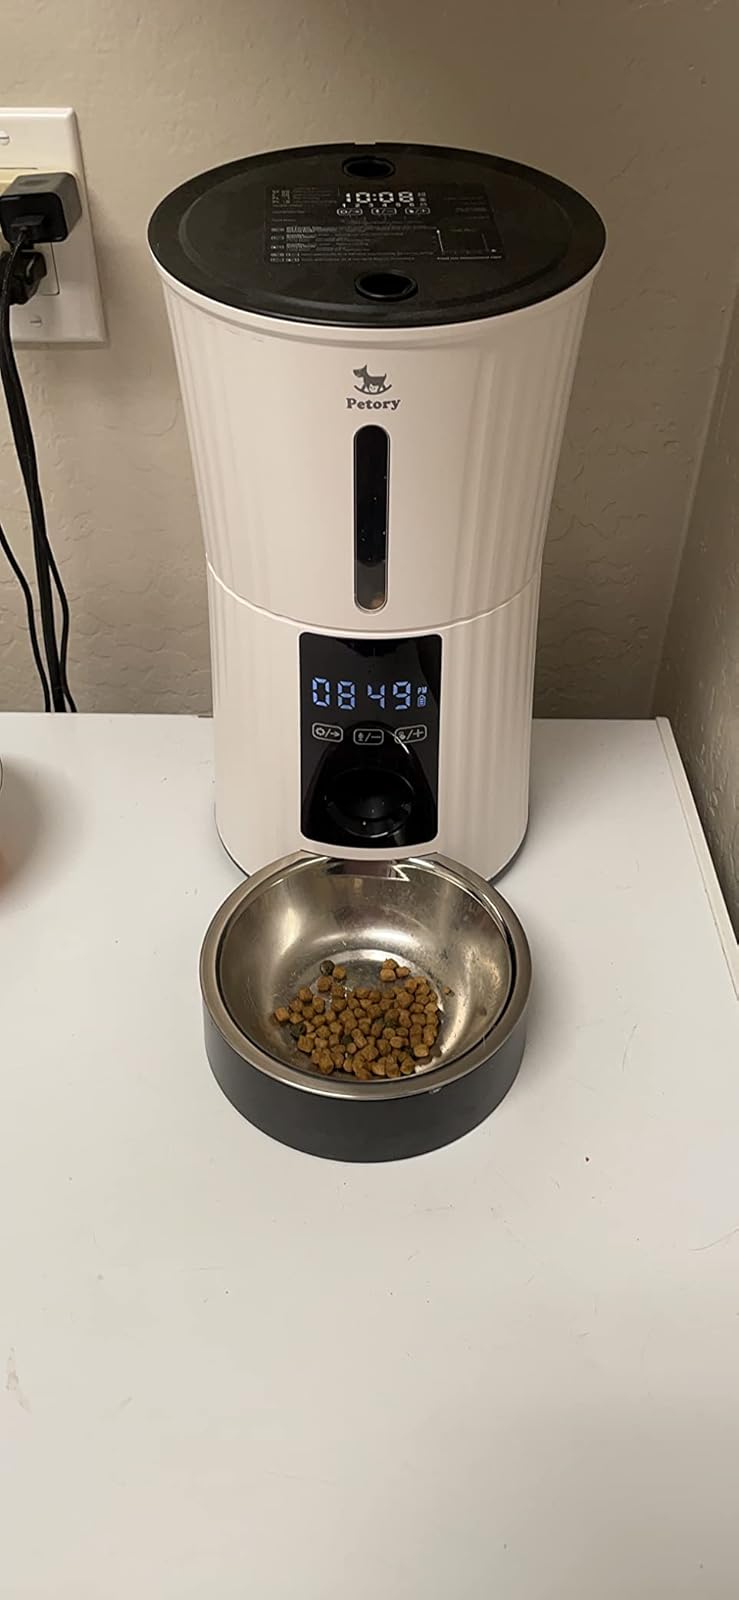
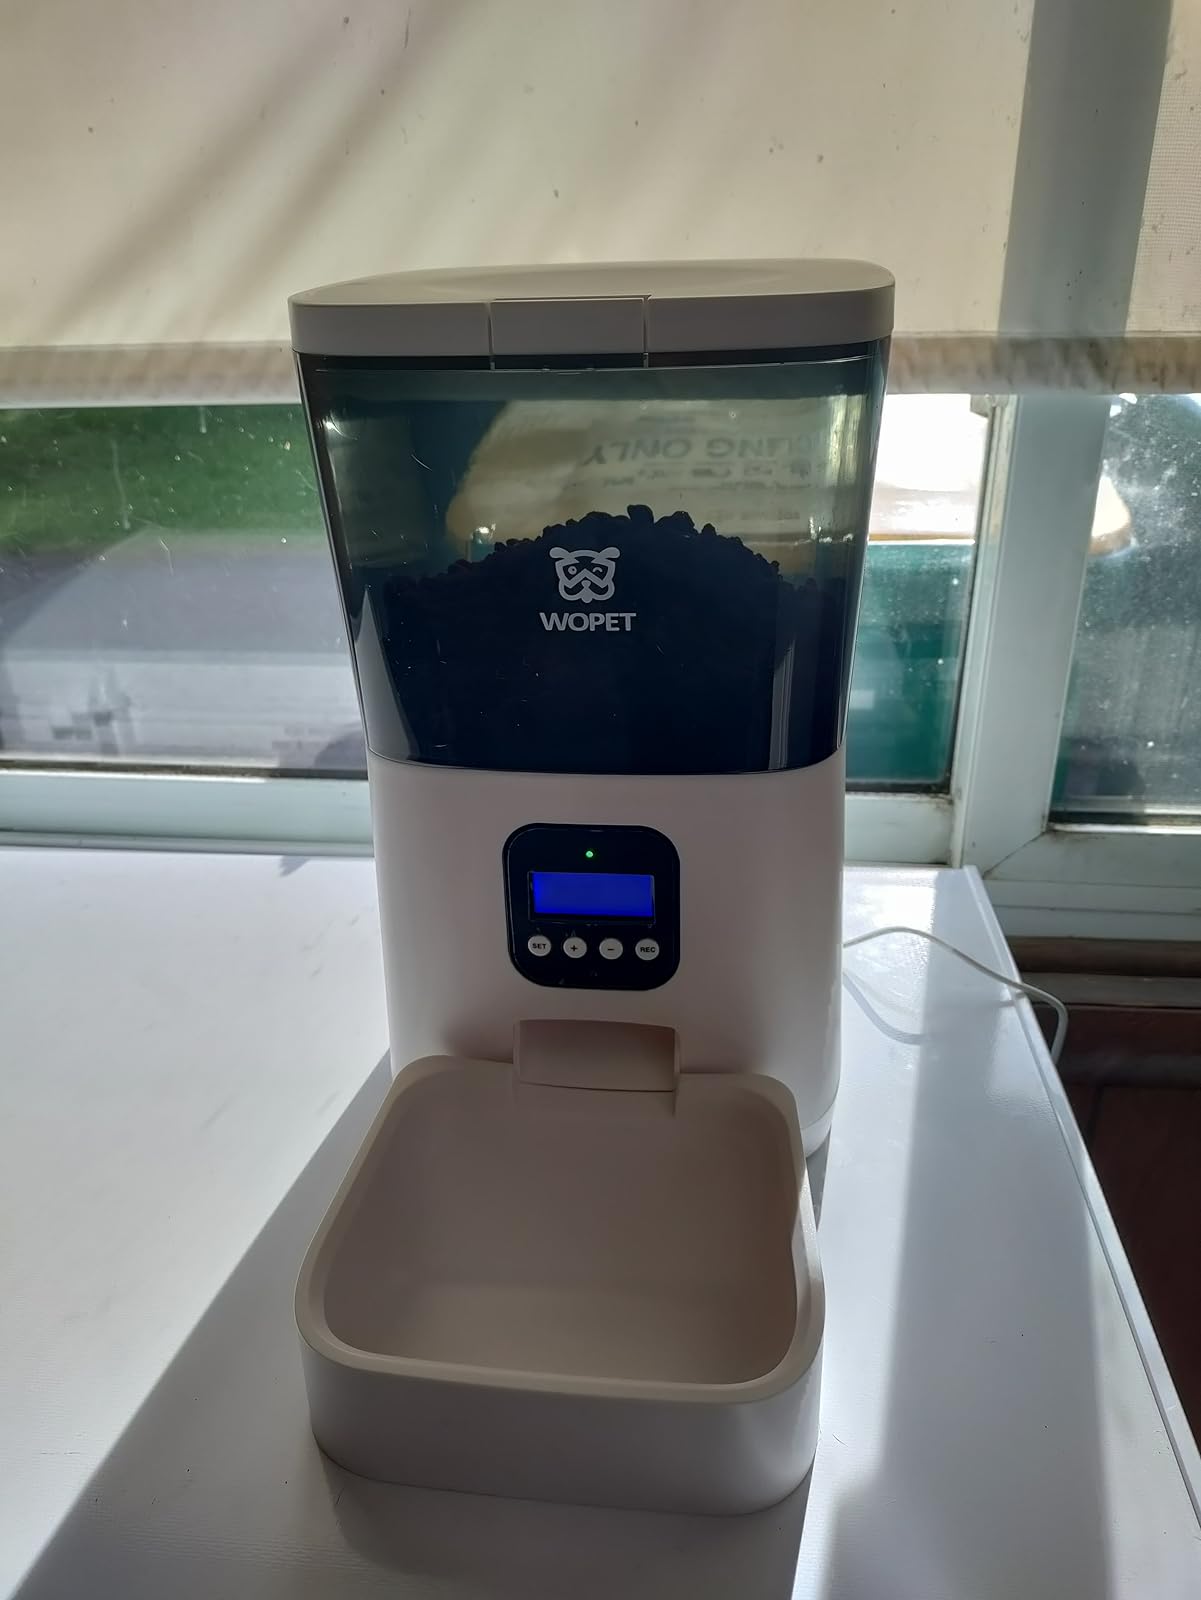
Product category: items_feeder
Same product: no